William Whaley

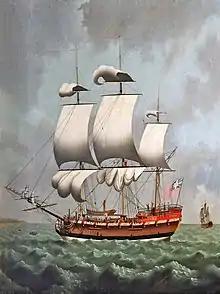
A Liverpool slave ship

William Whaley (died circa 1765) was an English slave trader. He was involved in at least 22 slave voyages from the Port of Liverpool, and was one of the biggest slave traders in British America. He employed two of the biggest slave traders, William Davenport and William Earle, before they became slave traders.